Polycrystalline silicon

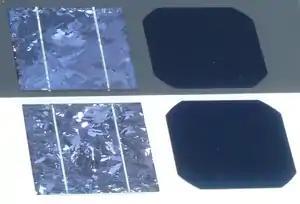
Comparing polycrystalline (left) to monocrystalline (right) solar cells

Polycrystalline silicon, or multicrystalline silicon, also called polysilicon, poly-Si, or mc-Si, is a high purity, polycrystalline form of silicon, used as a raw material by the solar photovoltaic and electronics industry.